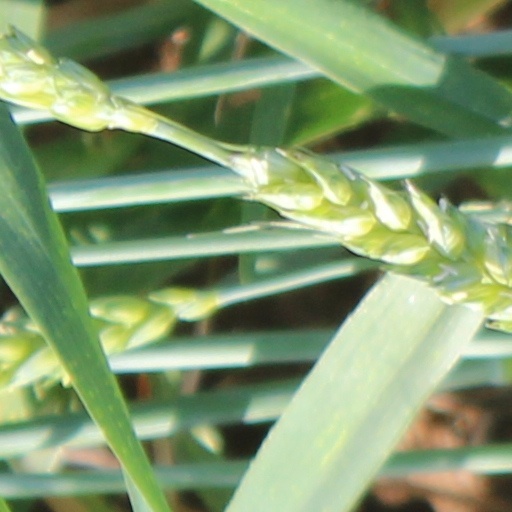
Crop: wheat